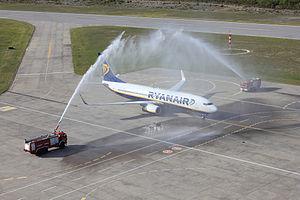
Le water salute est un hommage consistant pour un véhicule, généralement un navire ou un aéronef, à passer à côté ou le plus souvent sous une arche formée de jets d'eau projetés au-dessus de lui par des canons à eau des sapeurs-pompiers. Cette tradition de la marine et de l’aéronautique est à l'origine un hommage au lancement ou à la fin de vie d'un bateau, aux pilotes ou aux contrôleurs aériens partant à la retraite, au vol inaugural d'un aéronef, à l'ouverture d'une nouvelle ligne aérienne ou aux derniers vols de certains avions lors de leur arrivée sur le tarmac. Elle s'est étendue à d'autres événements marquants, comme l'hommage à un dignitaire ou à une idole, notamment joueur de footbal, au départ ou à l'atterrissage de leur avion.